Democratic Autonomous Administration of North and East Syria

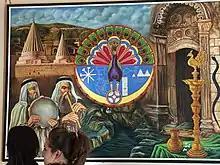
SDF Yazidis praying in a Yazidi temple, with a mural of the holy Melek Taus, in DAANES following the expulsion of ISIS

Syrian civil laws are valid in the region if they do not conflict with the Constitution of the autonomous region. One example for amendment is personal status law, which in Syria is based on Sharia and applied by Sharia Courts, while the secular autonomous region proclaims absolute equality of women under the law, allowing civil marriage and banning forced marriage, polygamy and underage marriage.